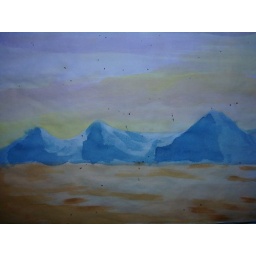
Messing around with the girls water colors.